Krstel Petrevski

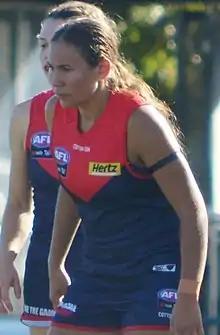
Petrevski with Melbourne in February 2021

Krstel Petrevski (born 8 April 2001) is an Australian rules footballer who plays for West Coast in the AFL Women's (AFLW).